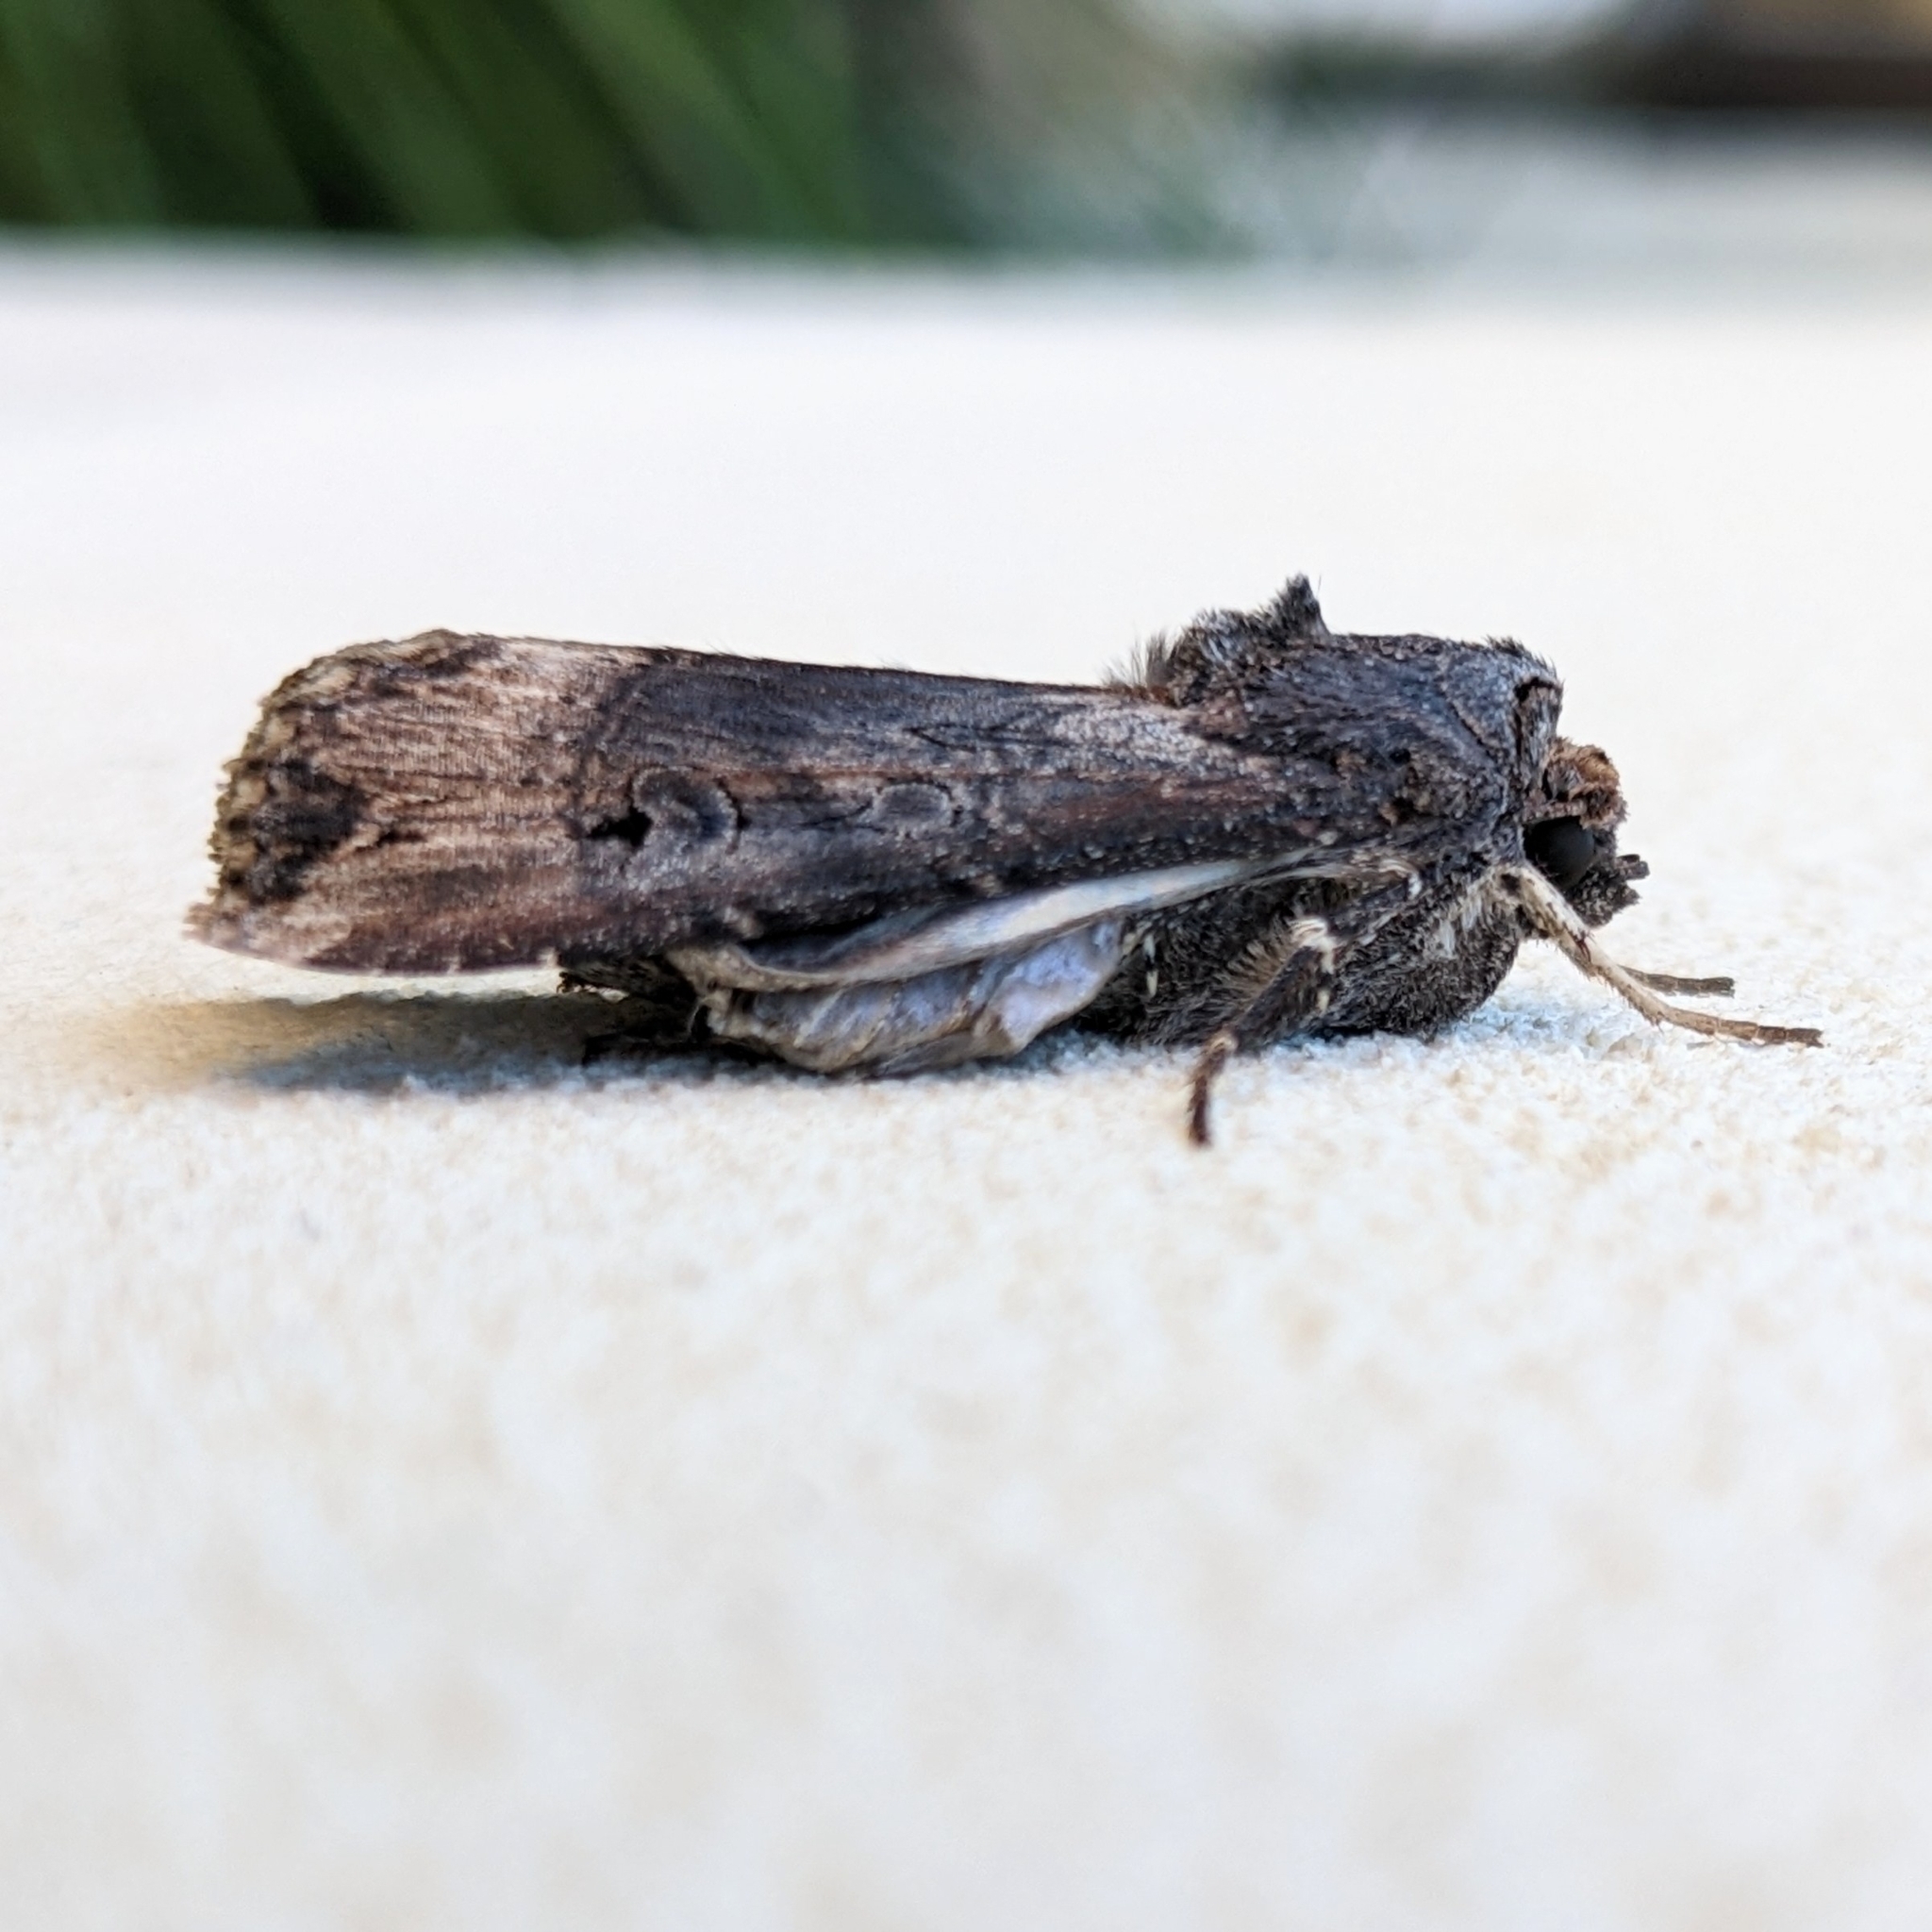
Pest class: cutworms